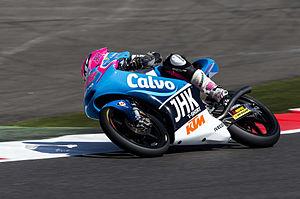
Ana Carrasco Gabarrón, née le 10 mars 1997 est une pilote de moto espagnole. Première femme à remporter une course dans un grand Prix, lors de l'édition 2017 du Supersport 300, nouvelle classe de promotion disputée dans le cadre du championnat Superbike, elle remporte ce championnat lors de l'édition 2018 avec deux nouvelles courses remportées.